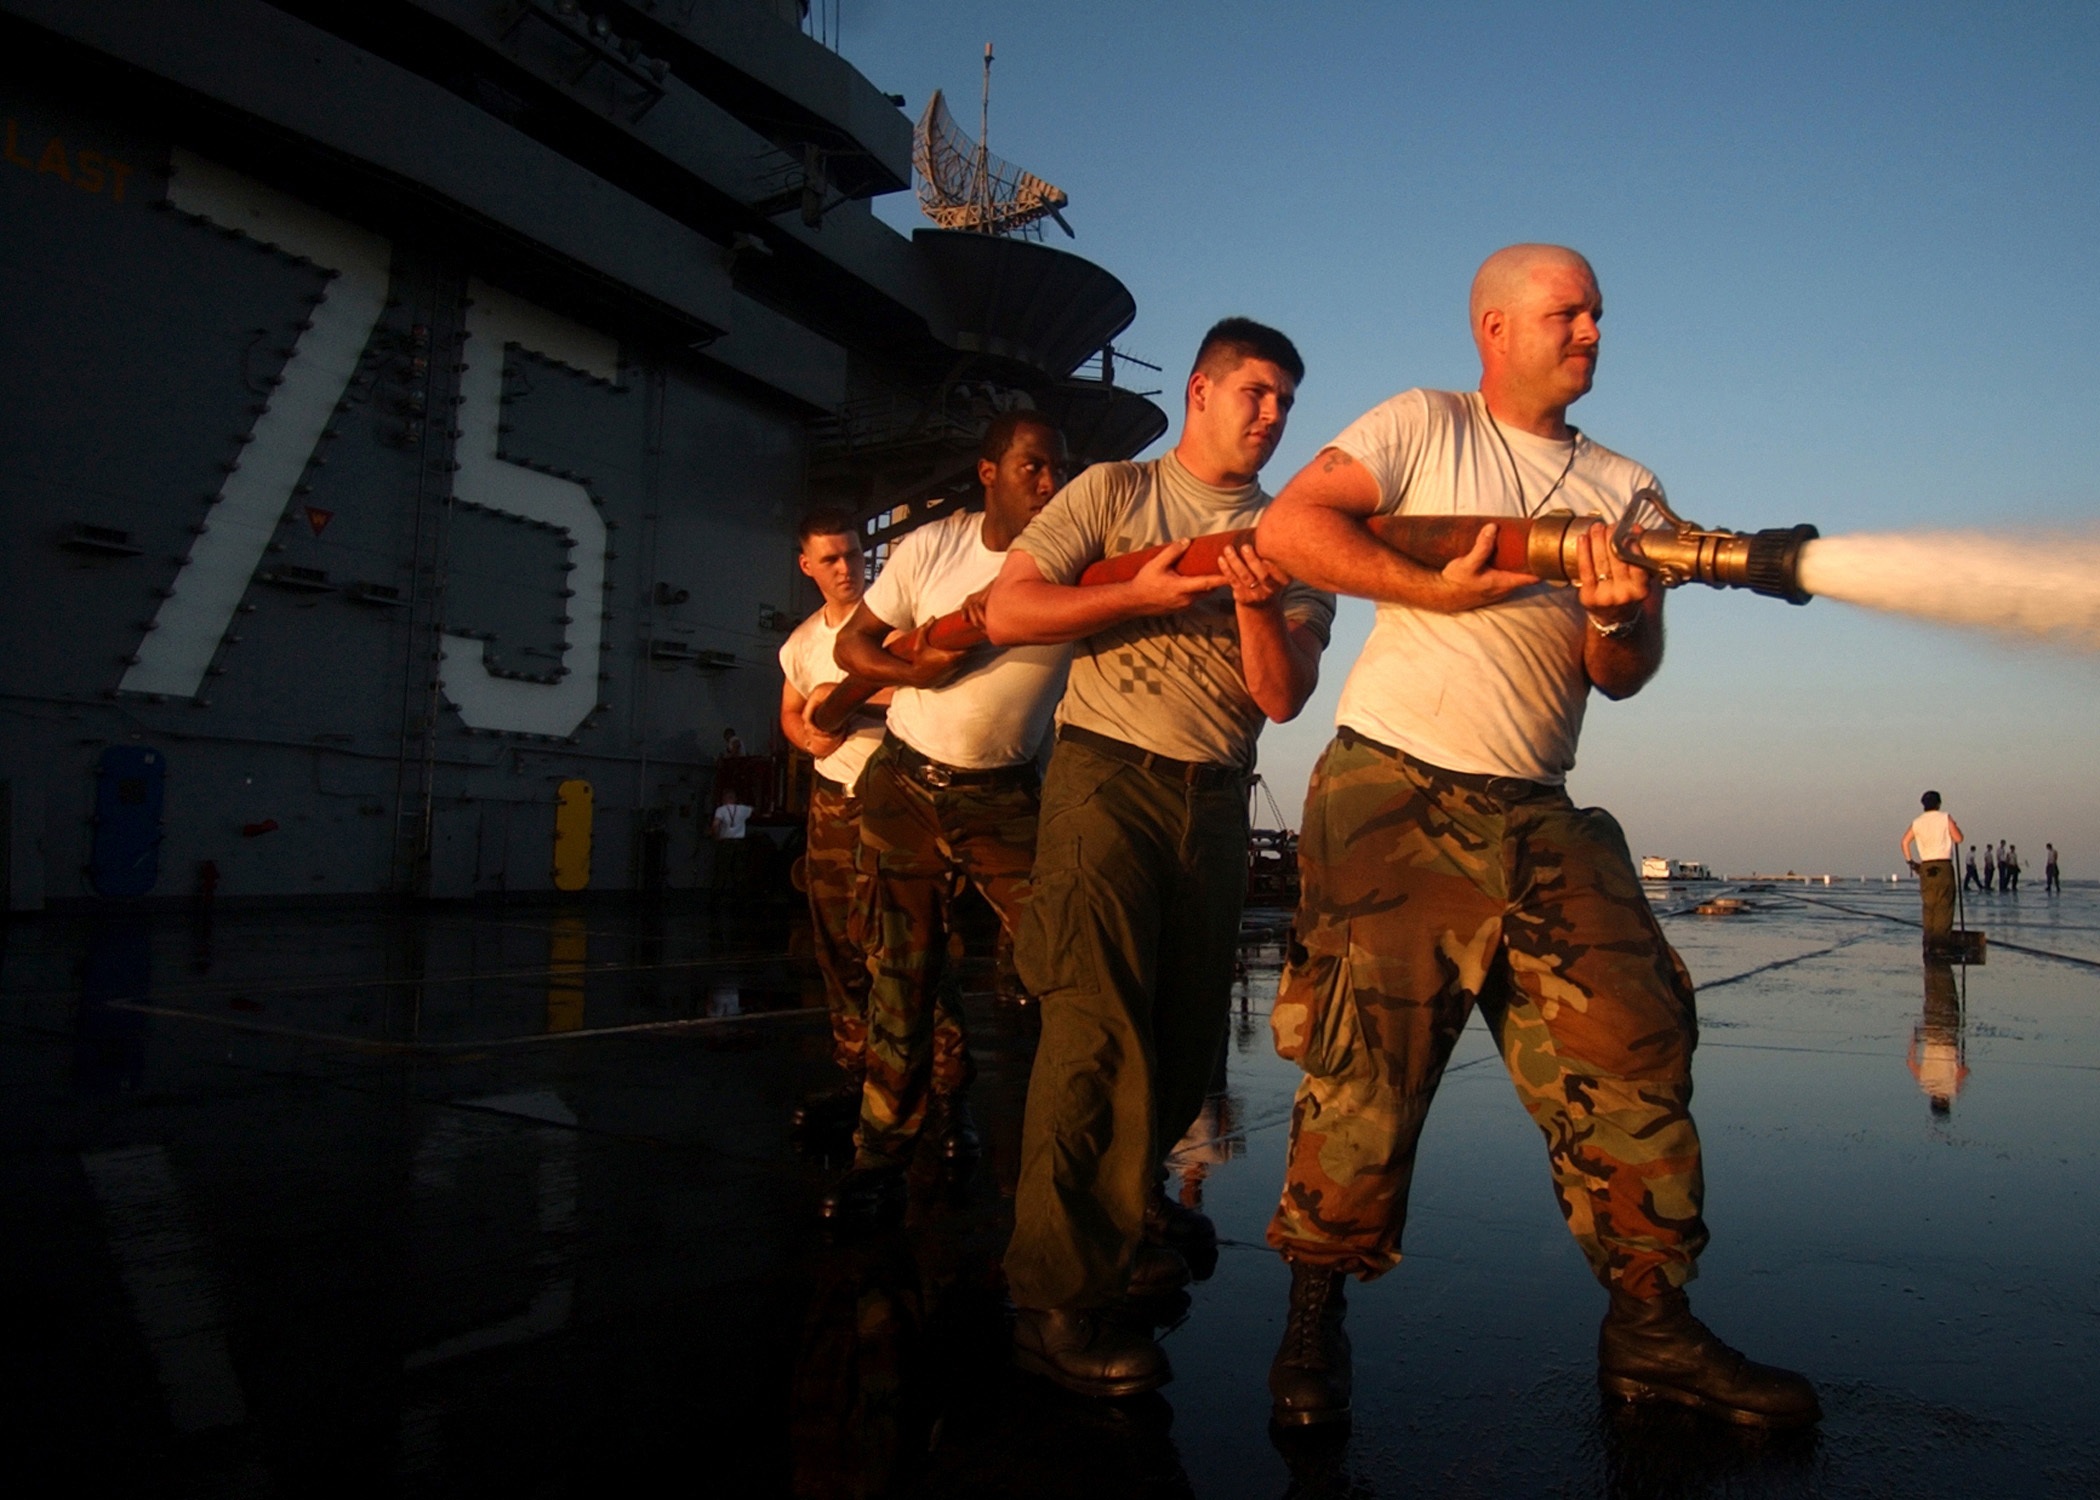
work, water, ocean, deck, ship, military, dance, vessel, sailing, clean, wash, performance art, men, team, nautical, sports, marine, hose, navy, performing arts, cooperation, aircraft carrier, sailors